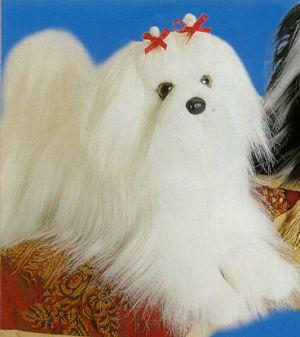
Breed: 249-n000101-Maltese_dog